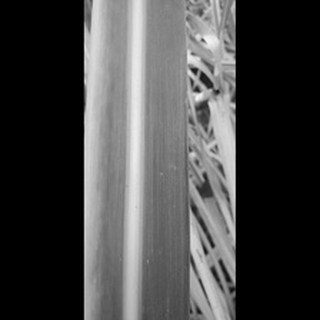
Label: sugarcane_yellow_leaf_disease